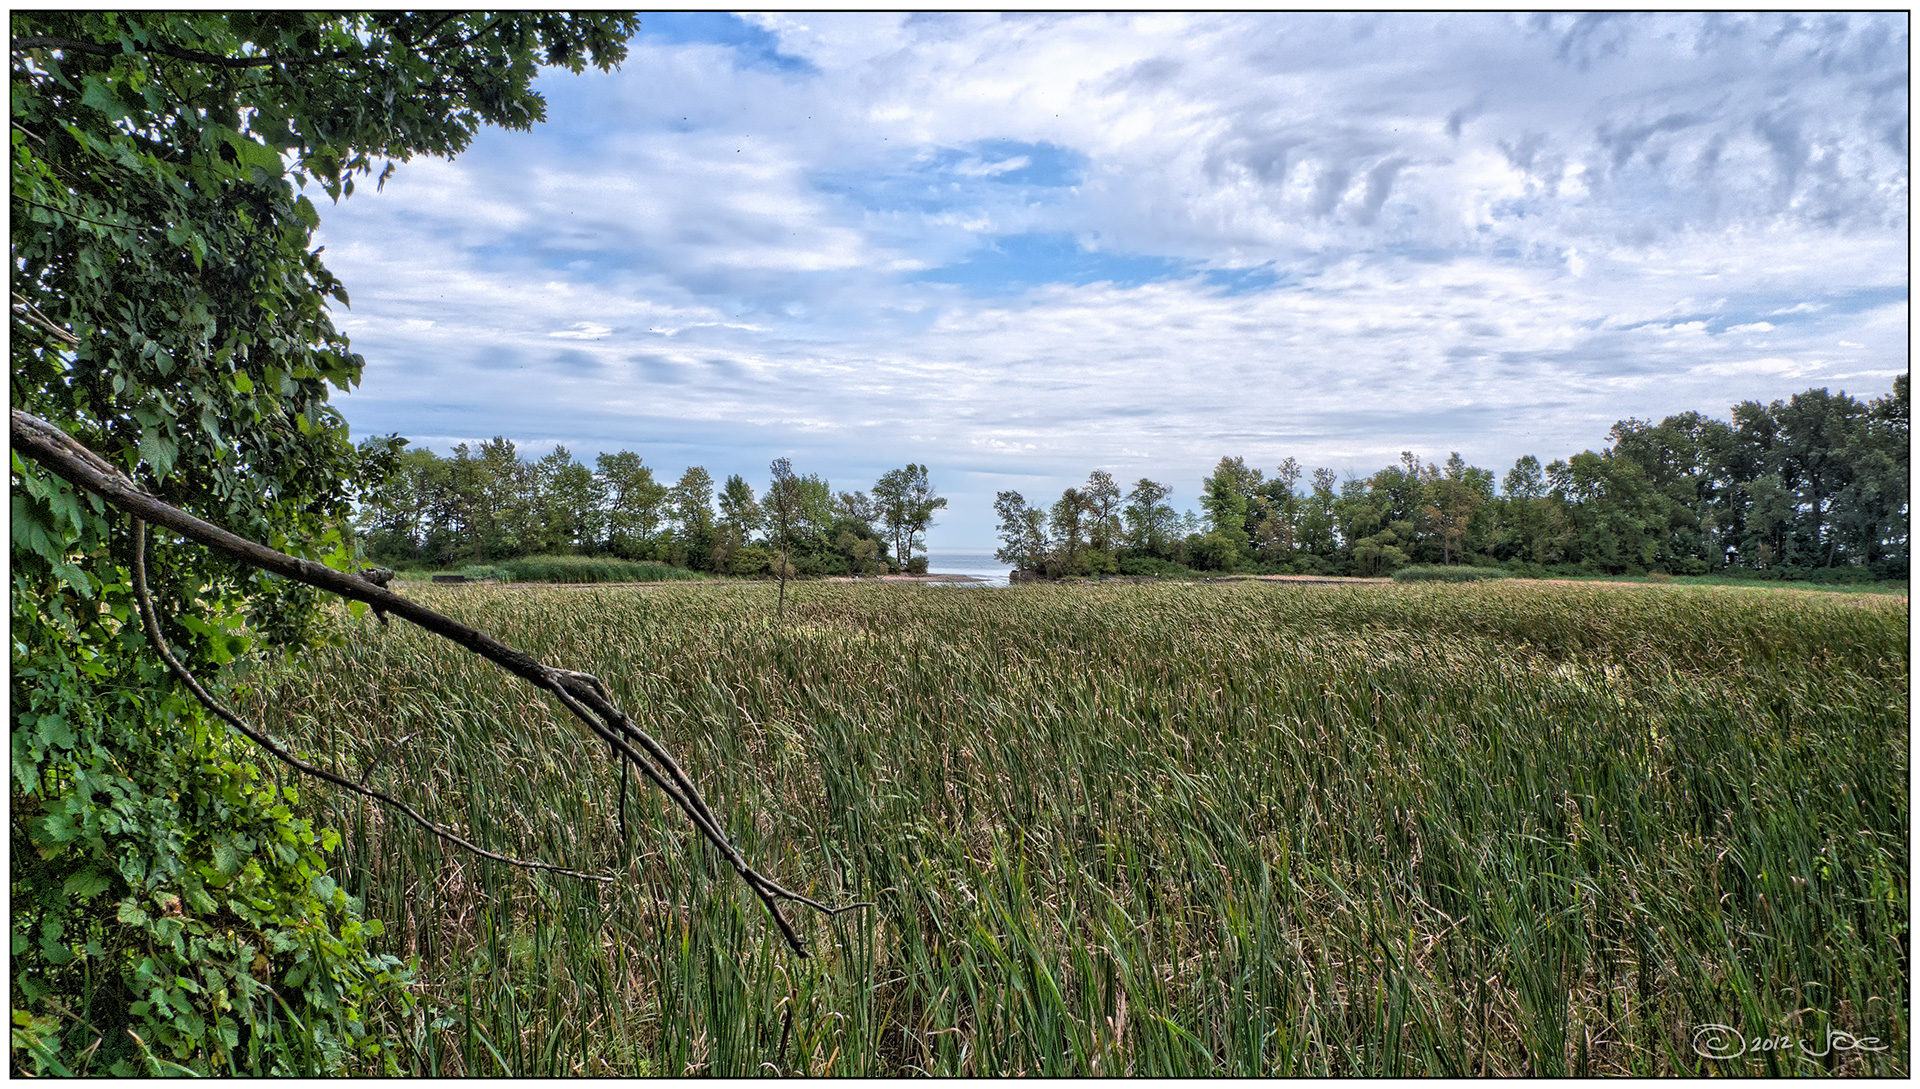
landscape, tree, nature, forest, grass, marsh, plant, field, lawn, meadow, prairie, flower, pasture, soil, agriculture, hdr, grassland, wetland, plantation, mississauga, ontario, sns, rattray, 3xp, nikcolorefexpro, woodland, habitat, ecosystem, rural area, natural environment, grass family, woody plant